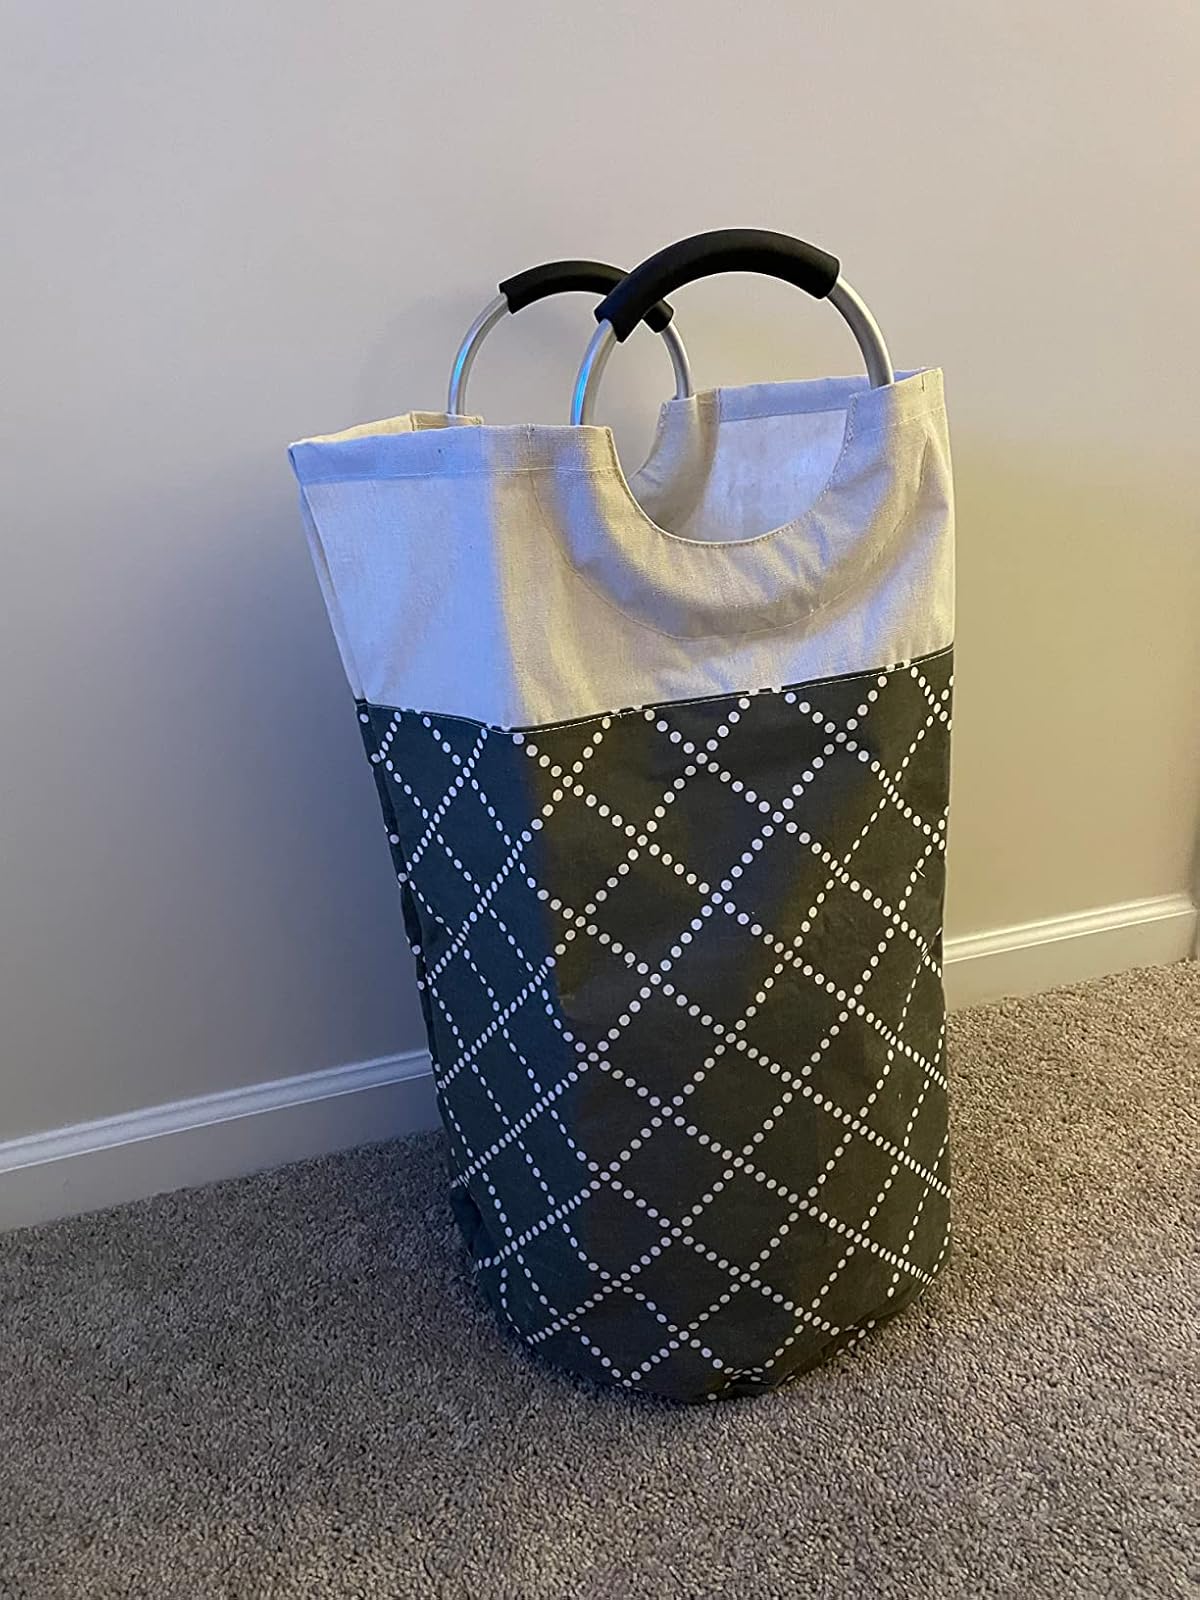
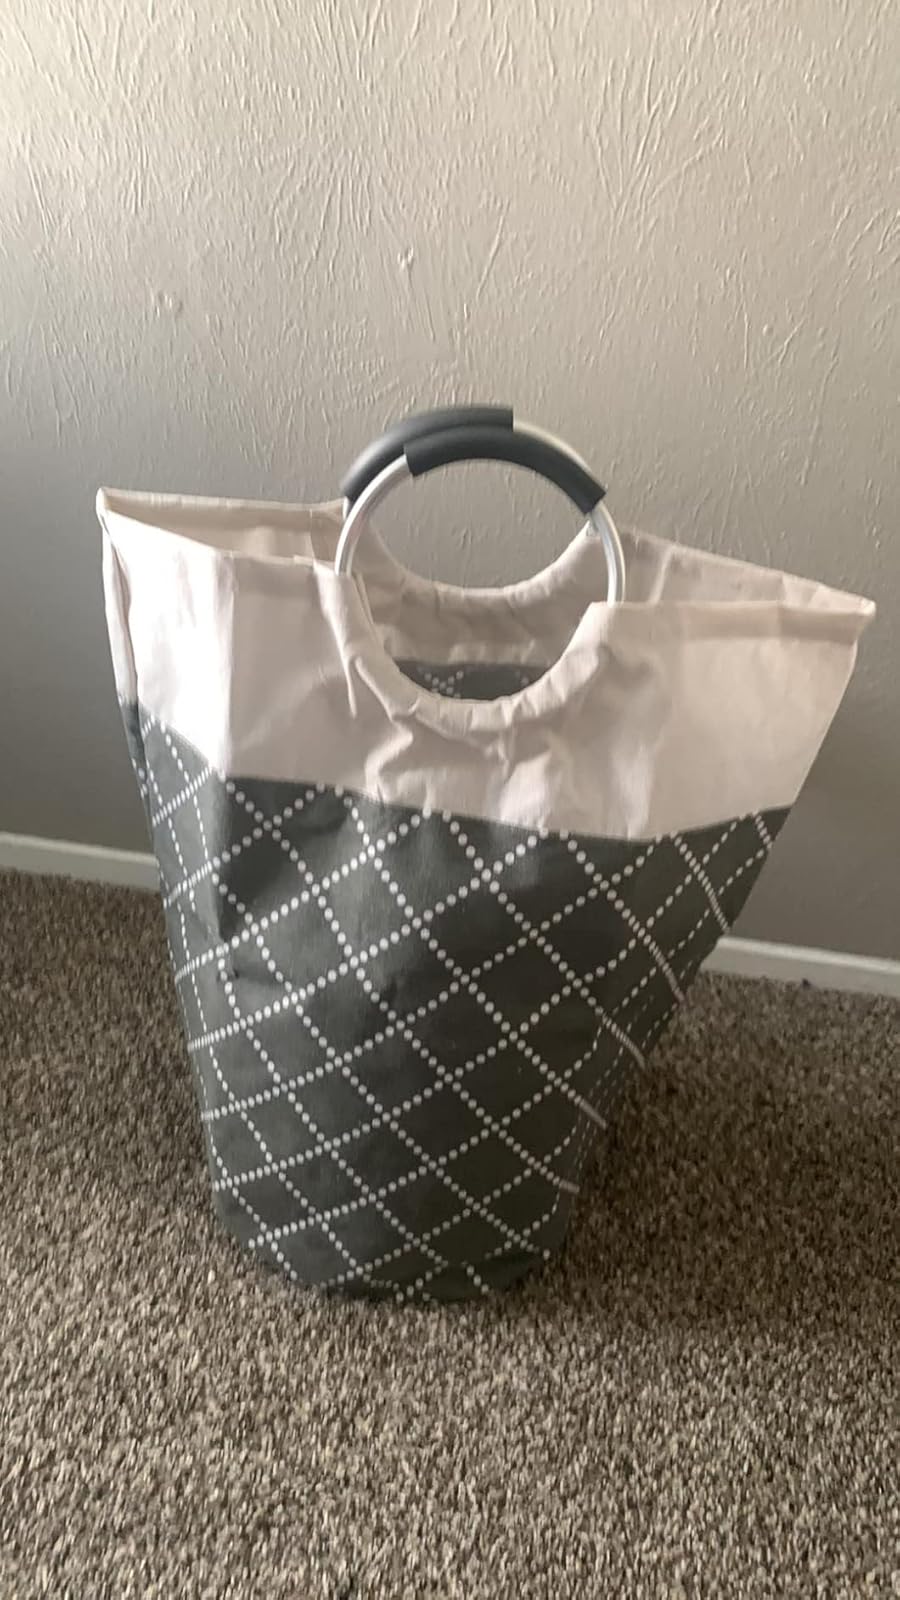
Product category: items_hamper
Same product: yes